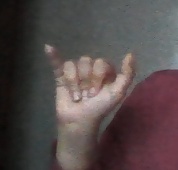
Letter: ya